1989–90 European Cup

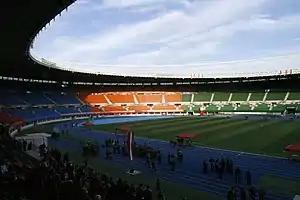
The Praterstadion in Vienna hosted the final.

The 1989–90 European Cup was the 35th edition of Europe's premier club football tournament, the European Cup. The final was played at the Praterstadion in Vienna on 23 May 1990. The final was contested by Italian defending champions Milan and Portuguese twice former winners Benfica. Milan successfully defended their title with a 1–0 victory, securing their fourth European Cup trophy. Milan remained the last team to successfully defend their trophy until Real Madrid did it again in 2017. Arsenal were denied a place in the competition, as this was the last year of a ban from European competitions for English clubs following the Heysel Stadium disaster of 1985.